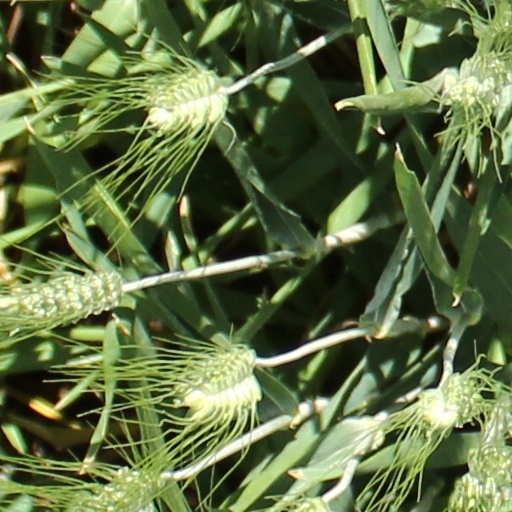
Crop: wheat